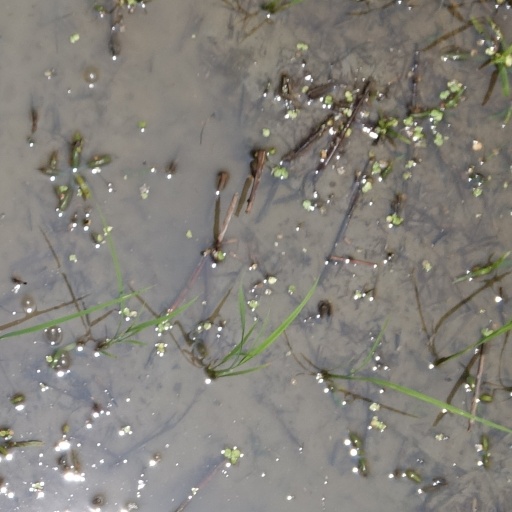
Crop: rice